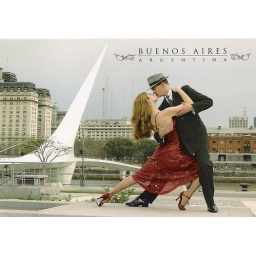
The white bridge in the background was inspired by (or supposed to conjure) an image of a tango-dancing couple